Sally Hansen

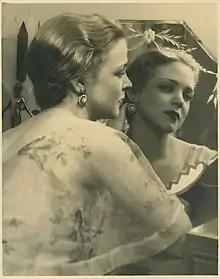

Sally Hansen (1908 – December 16, 1963) was an American businesswoman, inventor, dancer, actress, and writer.